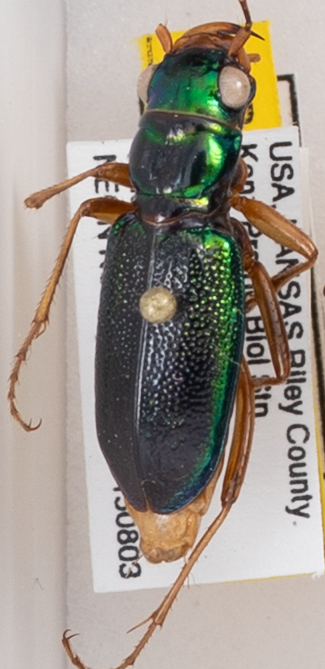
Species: Carabidae sp.
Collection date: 2015-08-03
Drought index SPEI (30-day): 1.13
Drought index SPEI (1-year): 0.54
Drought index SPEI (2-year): -0.24